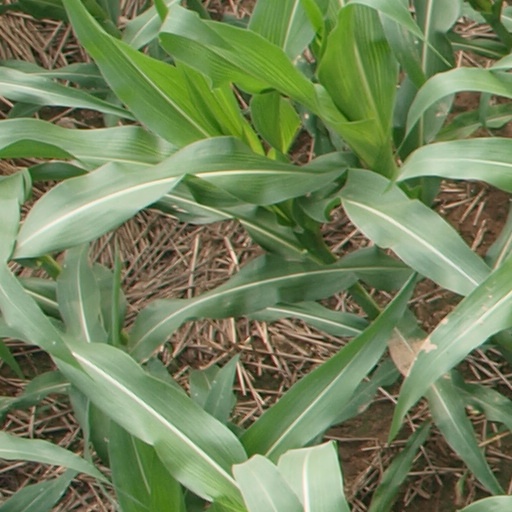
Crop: maize; corn